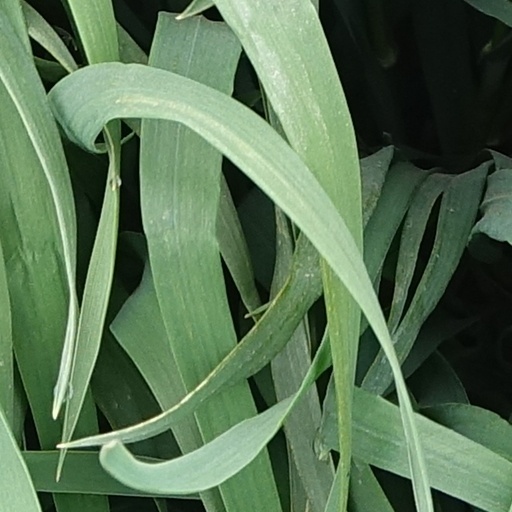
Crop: wheat